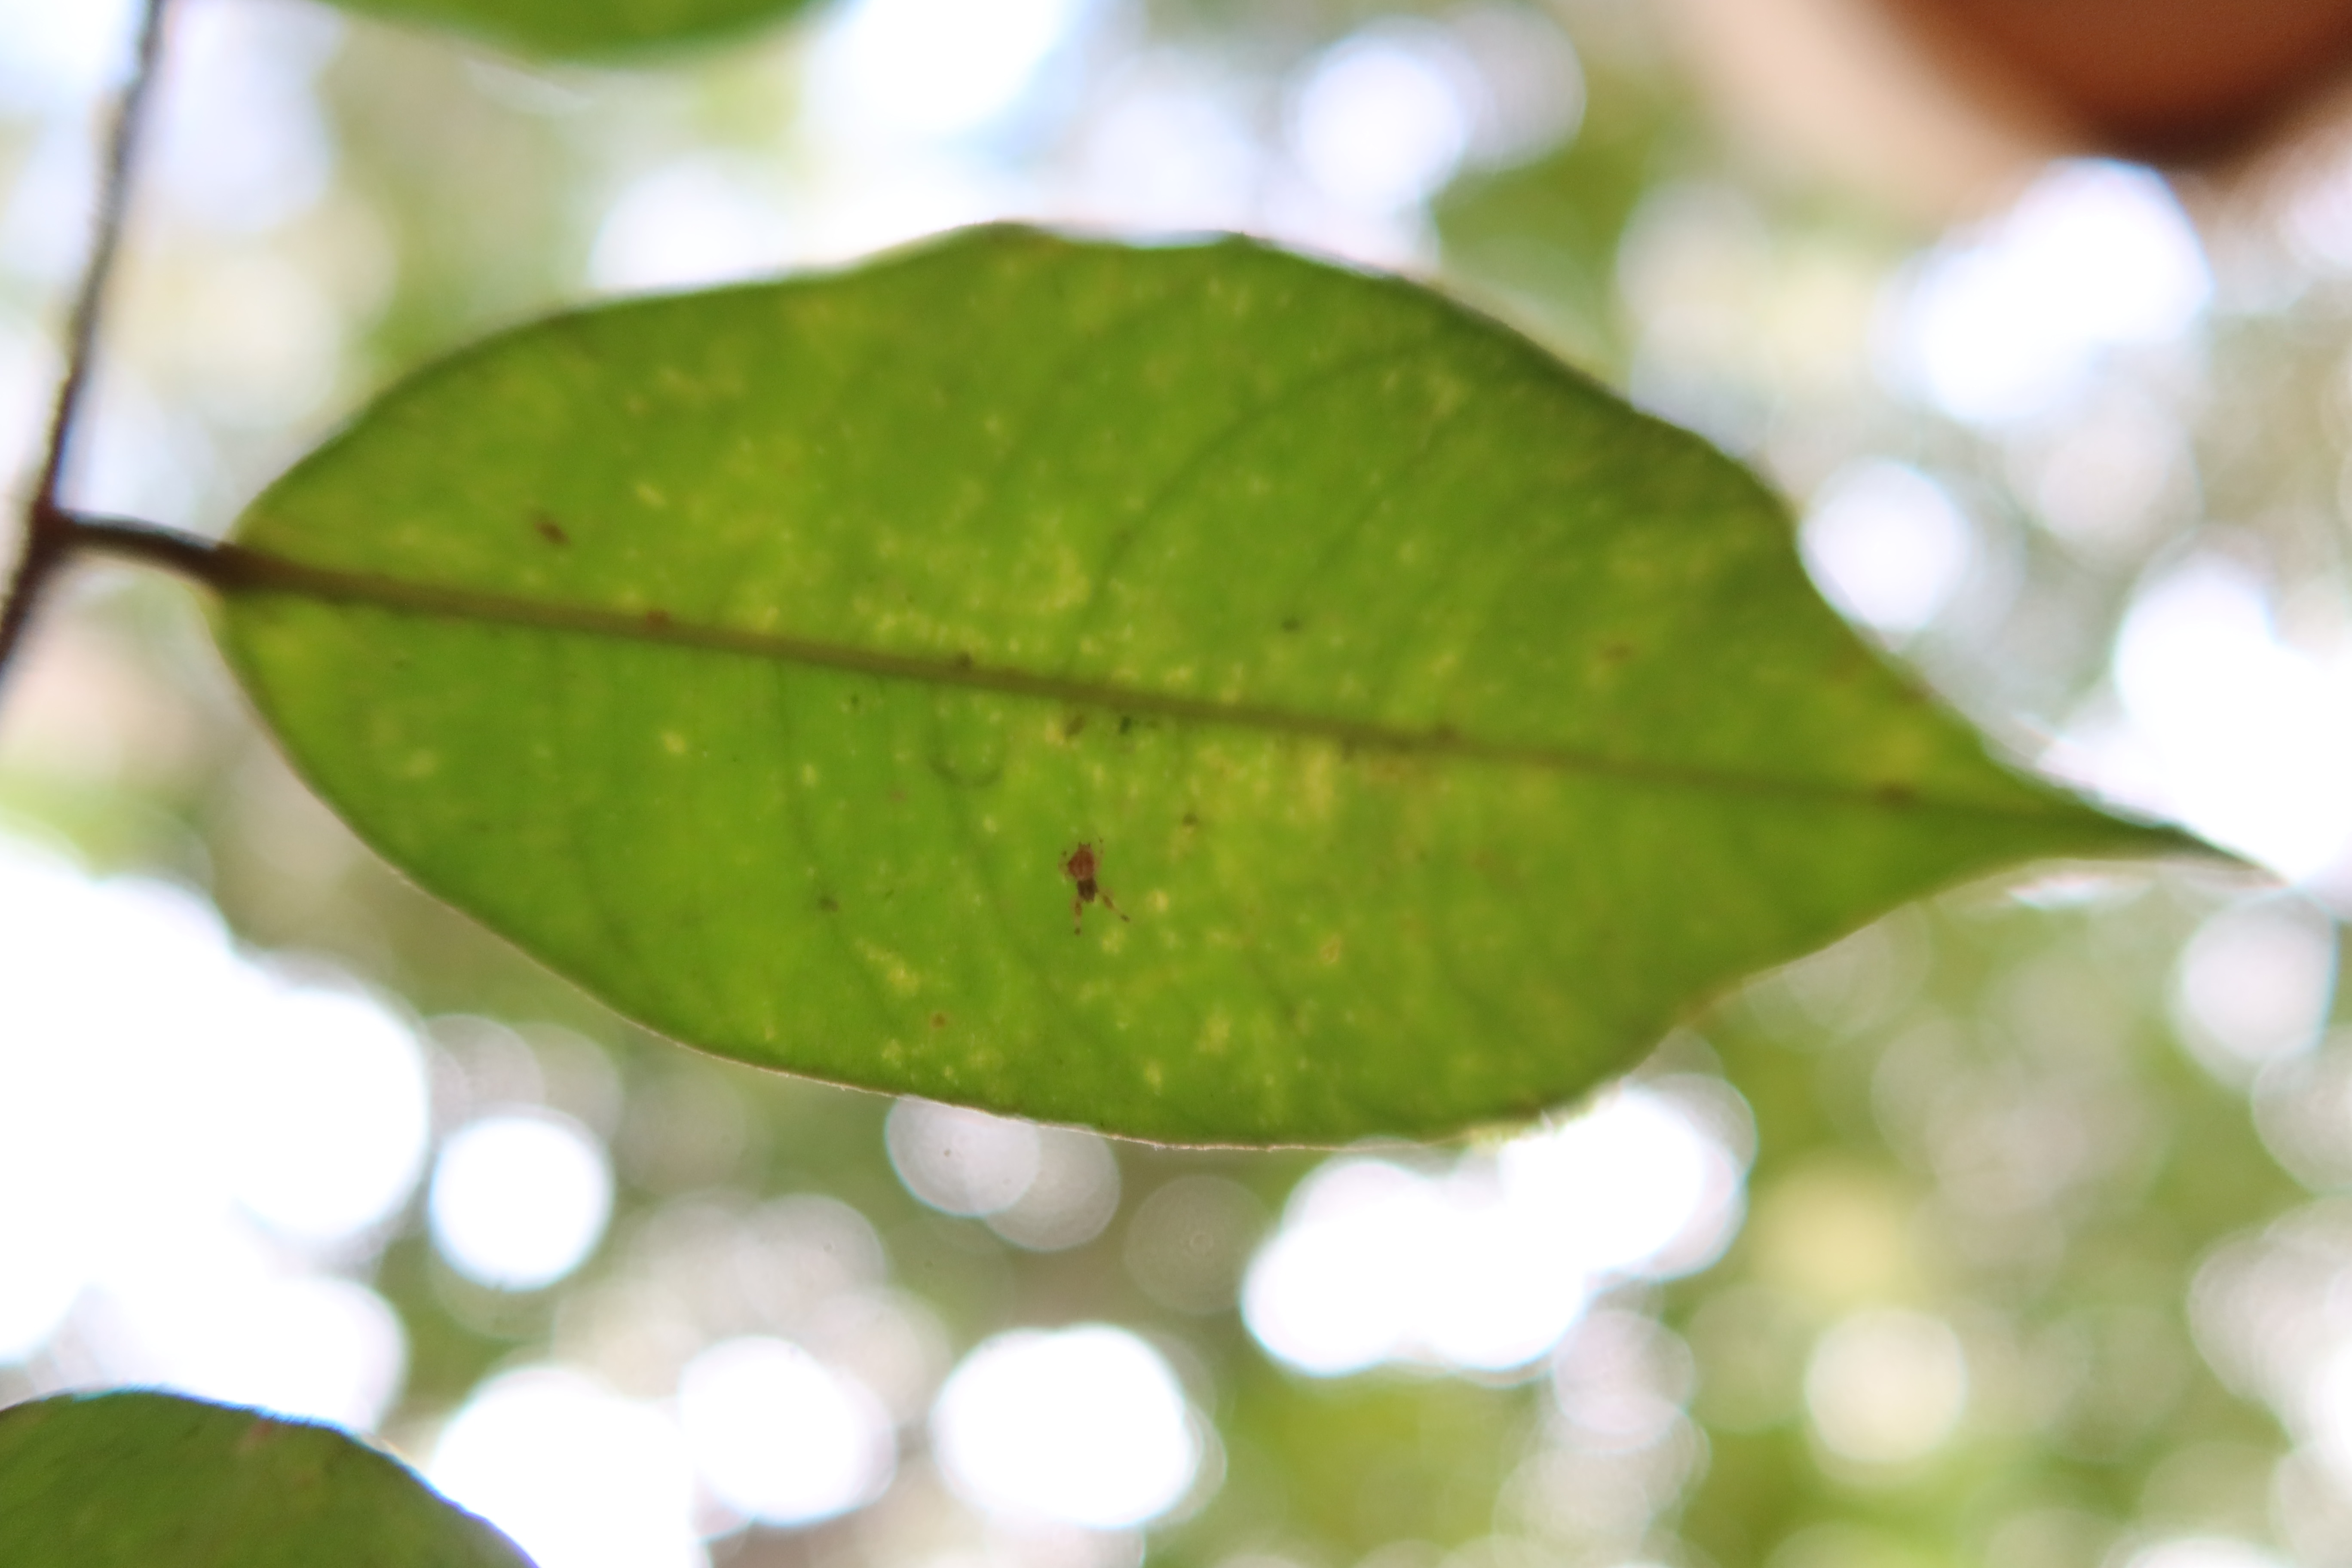
Label: Spiders